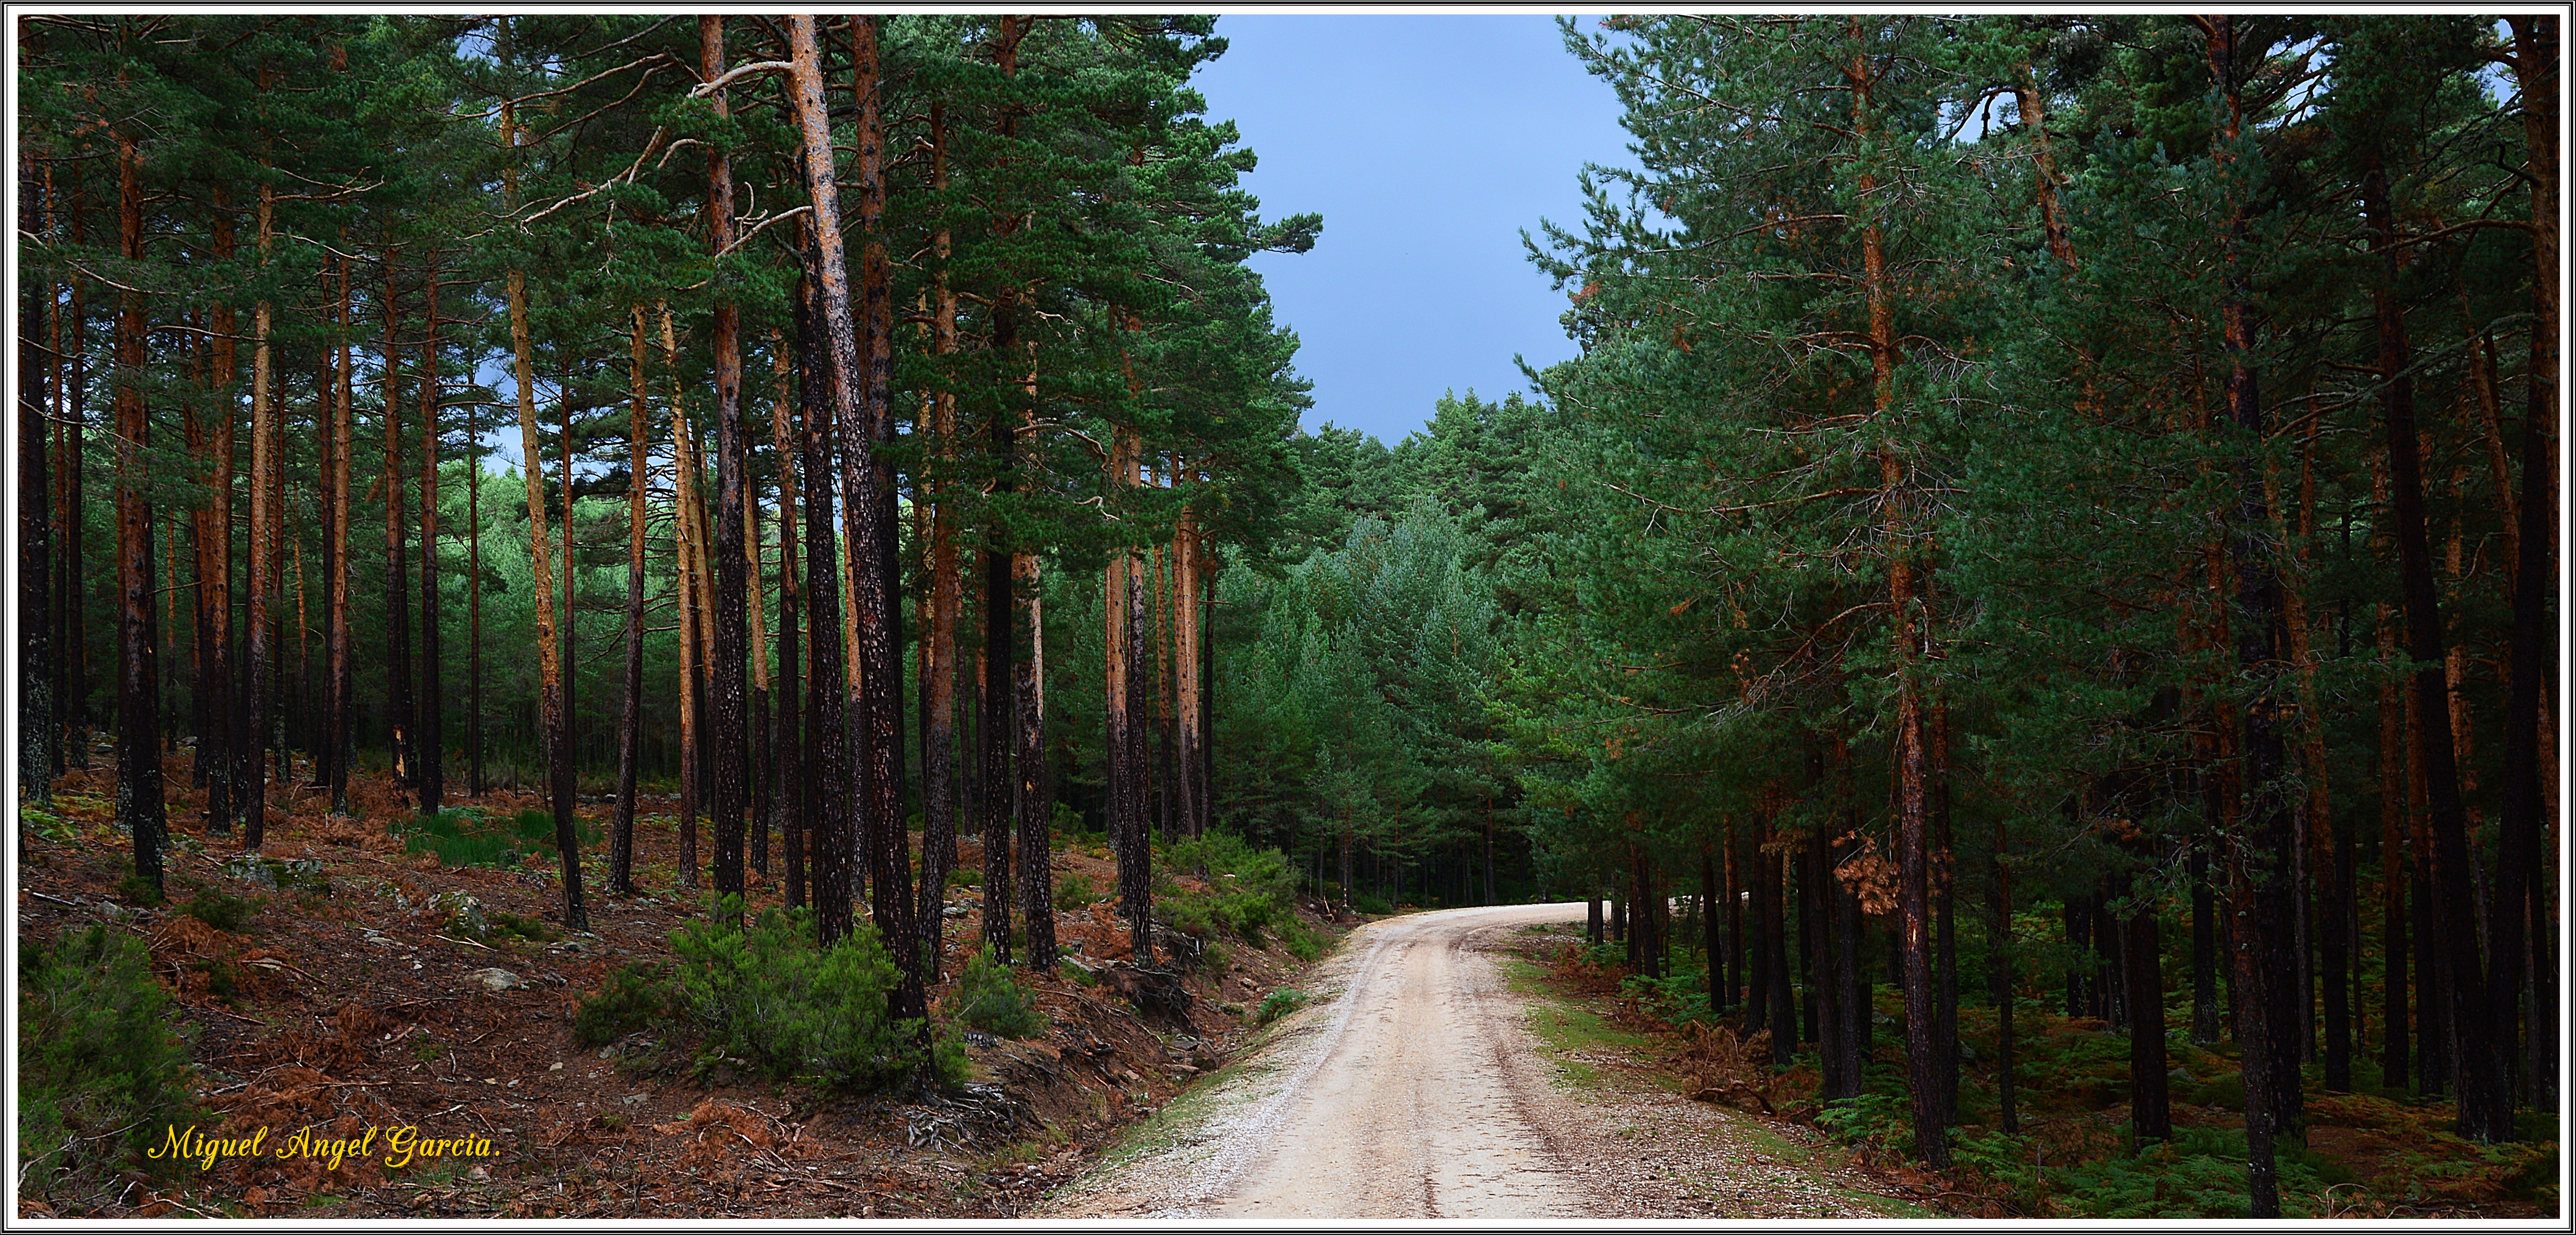
tree, nature, forest, wilderness, plant, trail, sunlight, leaf, jungle, autumn, spruce, rainforest, deciduous, grove, cascadaserena, woodland, habitat, ecosystem, biome, old growth forest, natural environment, woody plant, temperate broadleaf and mixed forest, temperate coniferous forest